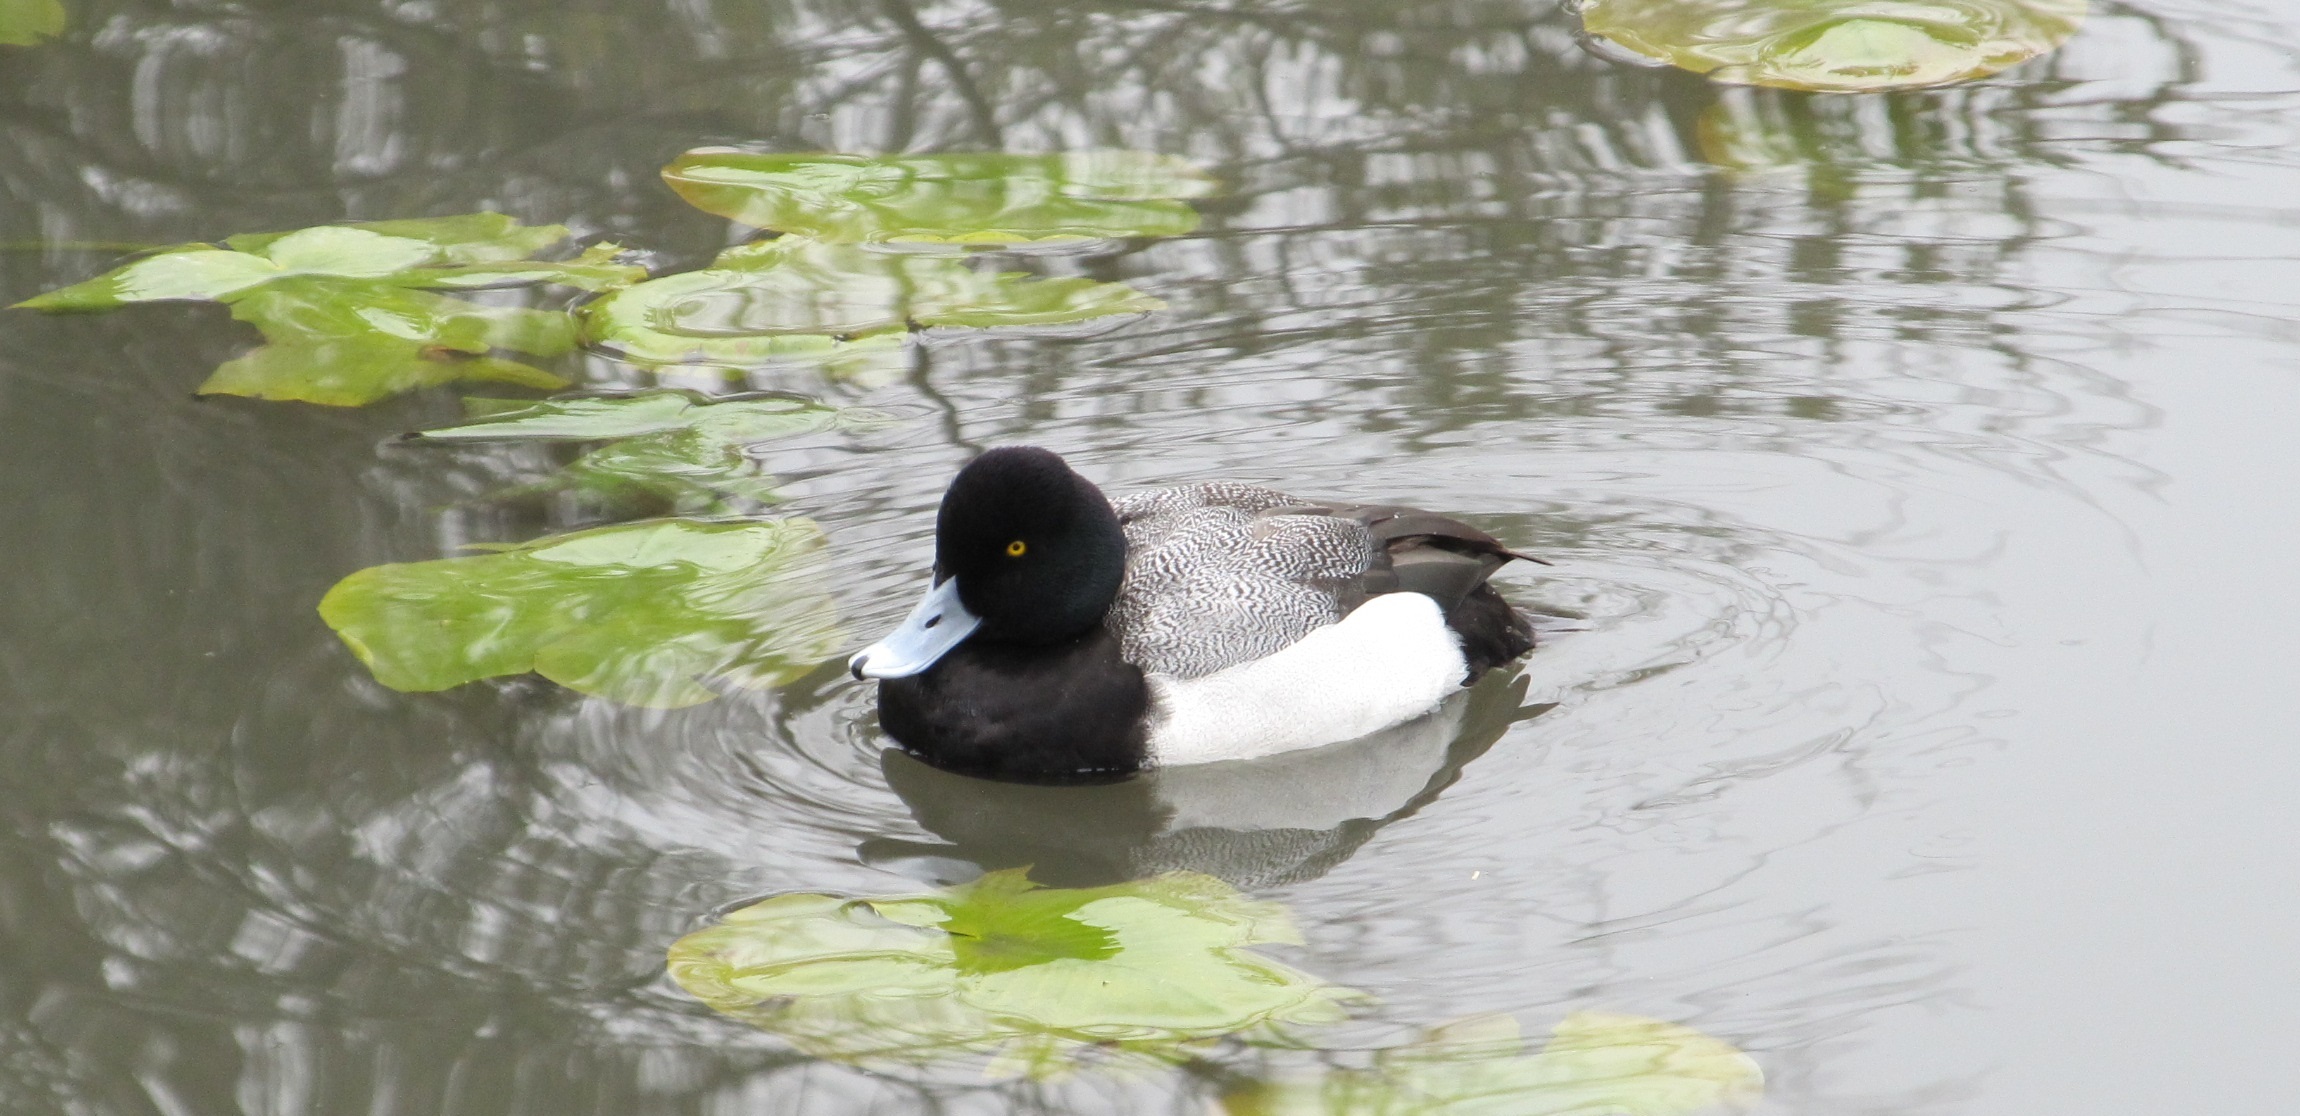
water, nature, bird, lake, wildlife, beak, fauna, swimming, duck, vertebrate, waterfowl, scaup, water bird, lesser, mallard, ducks geese and swans, affinis, bluebill